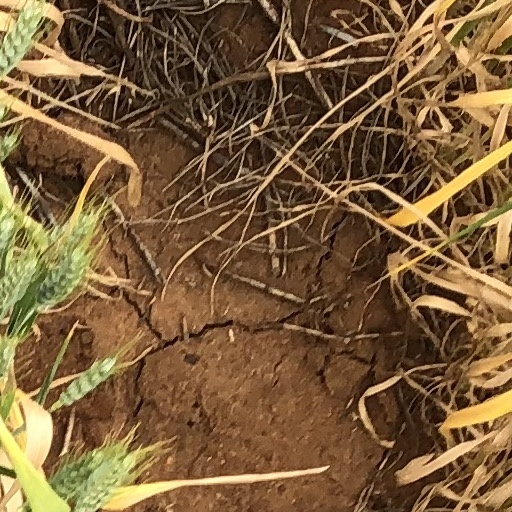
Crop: wheat